Uiver

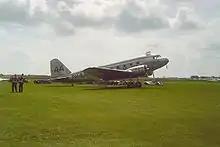
DC-2 in "Uiver" livery at Texel Airshow, 2007

The first DC-2 ordered by KLM on 28 March 1934 was the "Uiver". It was a DC-2-115A, the 18th DC-2 built by Douglas Aircraft Company in Santa Monica, California. After acceptance, the aircraft was flown by KLM Captain Koene Dirk Parmentier to New York on 22 August 1934, where it was partly disassembled and shipped aboard the S.S. Statendam to Rotterdam. On 13 September, the aircraft arrived in the Netherlands and was reassembled at Waalhaven Airport. Its first Dutch flight was on 19 September 1934, and it was christened "Uiver" on 28 September.